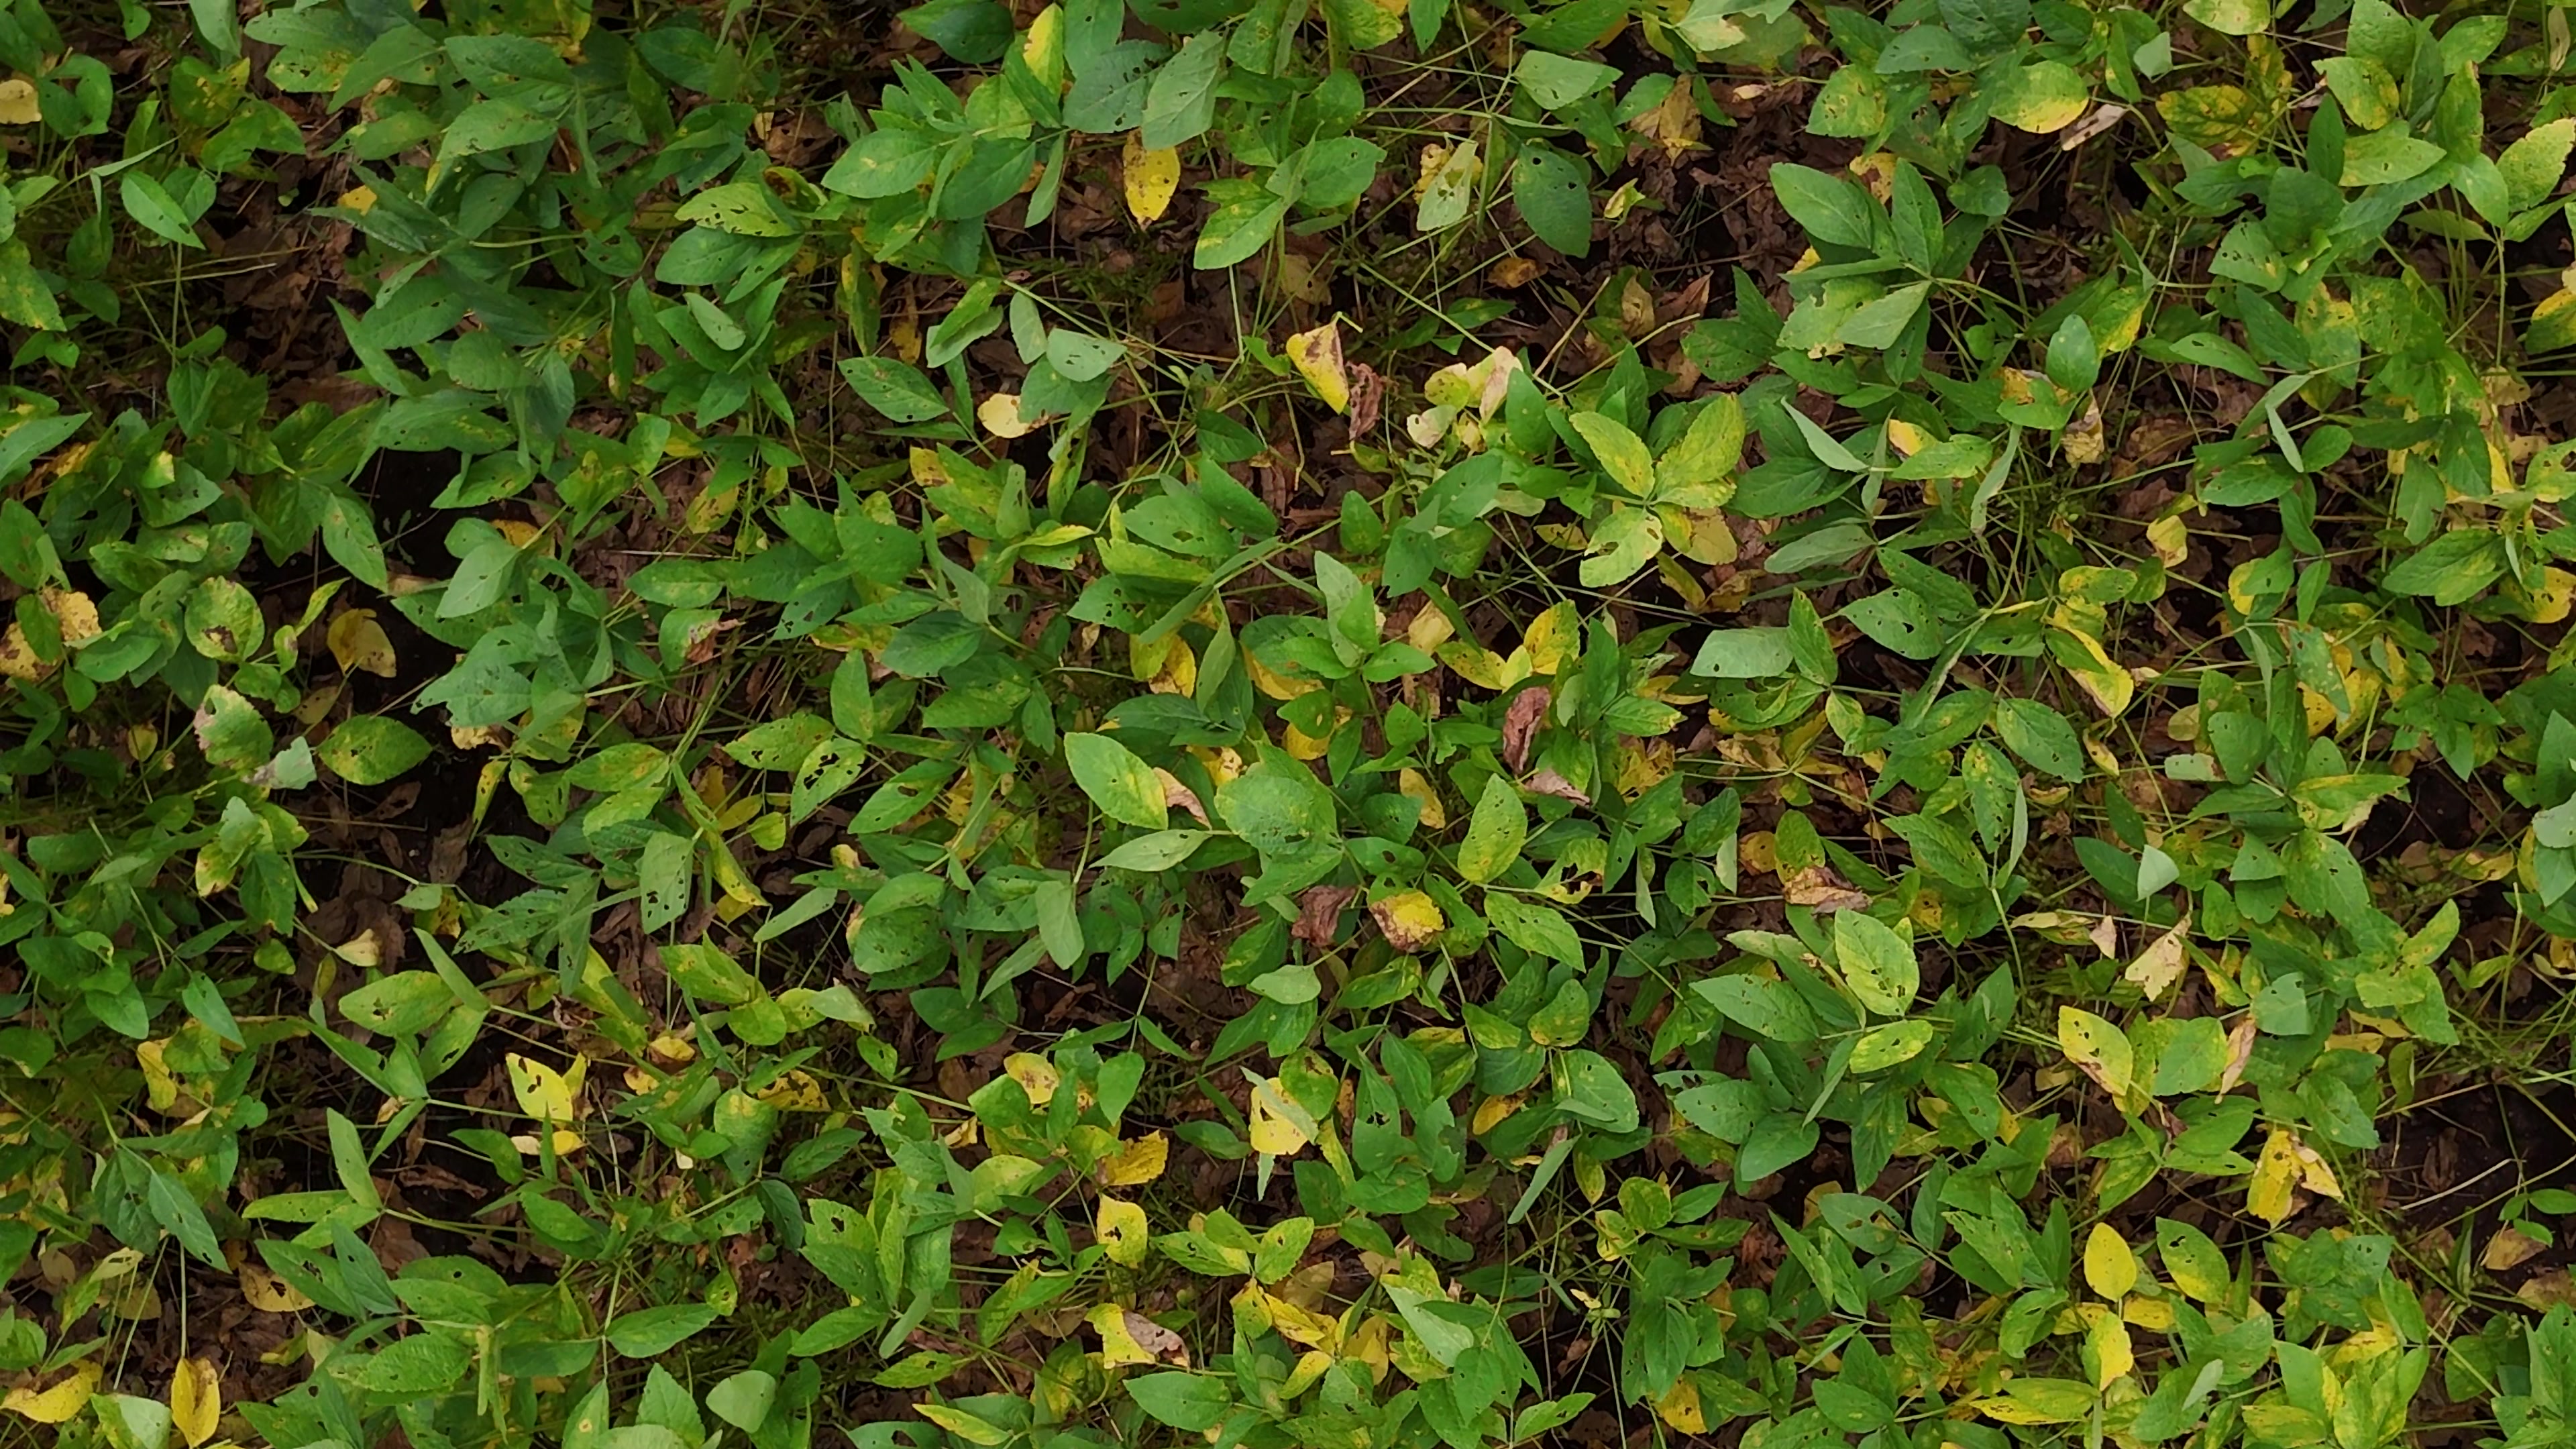
Label: Rust